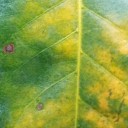
Label: Cerscospora